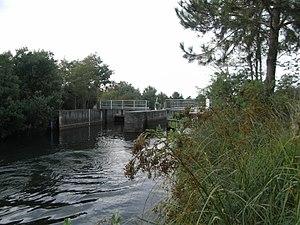
Canal des Landes partie située entre l'étang de Cazaux et de Sanguinet et l'étang de Biscarosse et de Parentis. Écluse de Navarrosse en libre service.
Le canal des Landes ou canal de Cazaux est un cours d'eau artificiel de 20 km de longueur, qui relie le lac de Cazaux et le lac de Parentis au bassin d'Arcachon. Creusé en 1838 par la Compagnie d'Exploitation et de Colonisation des Landes, il traverse les communes de La Teste de Buch et Gujan-Mestras. À l'heure actuelle, il n'est plus entretenu que sur les quatre derniers kilomètres avant le bassin d'Arcachon, où un parcours de santé rend l'accès possible aux berges.